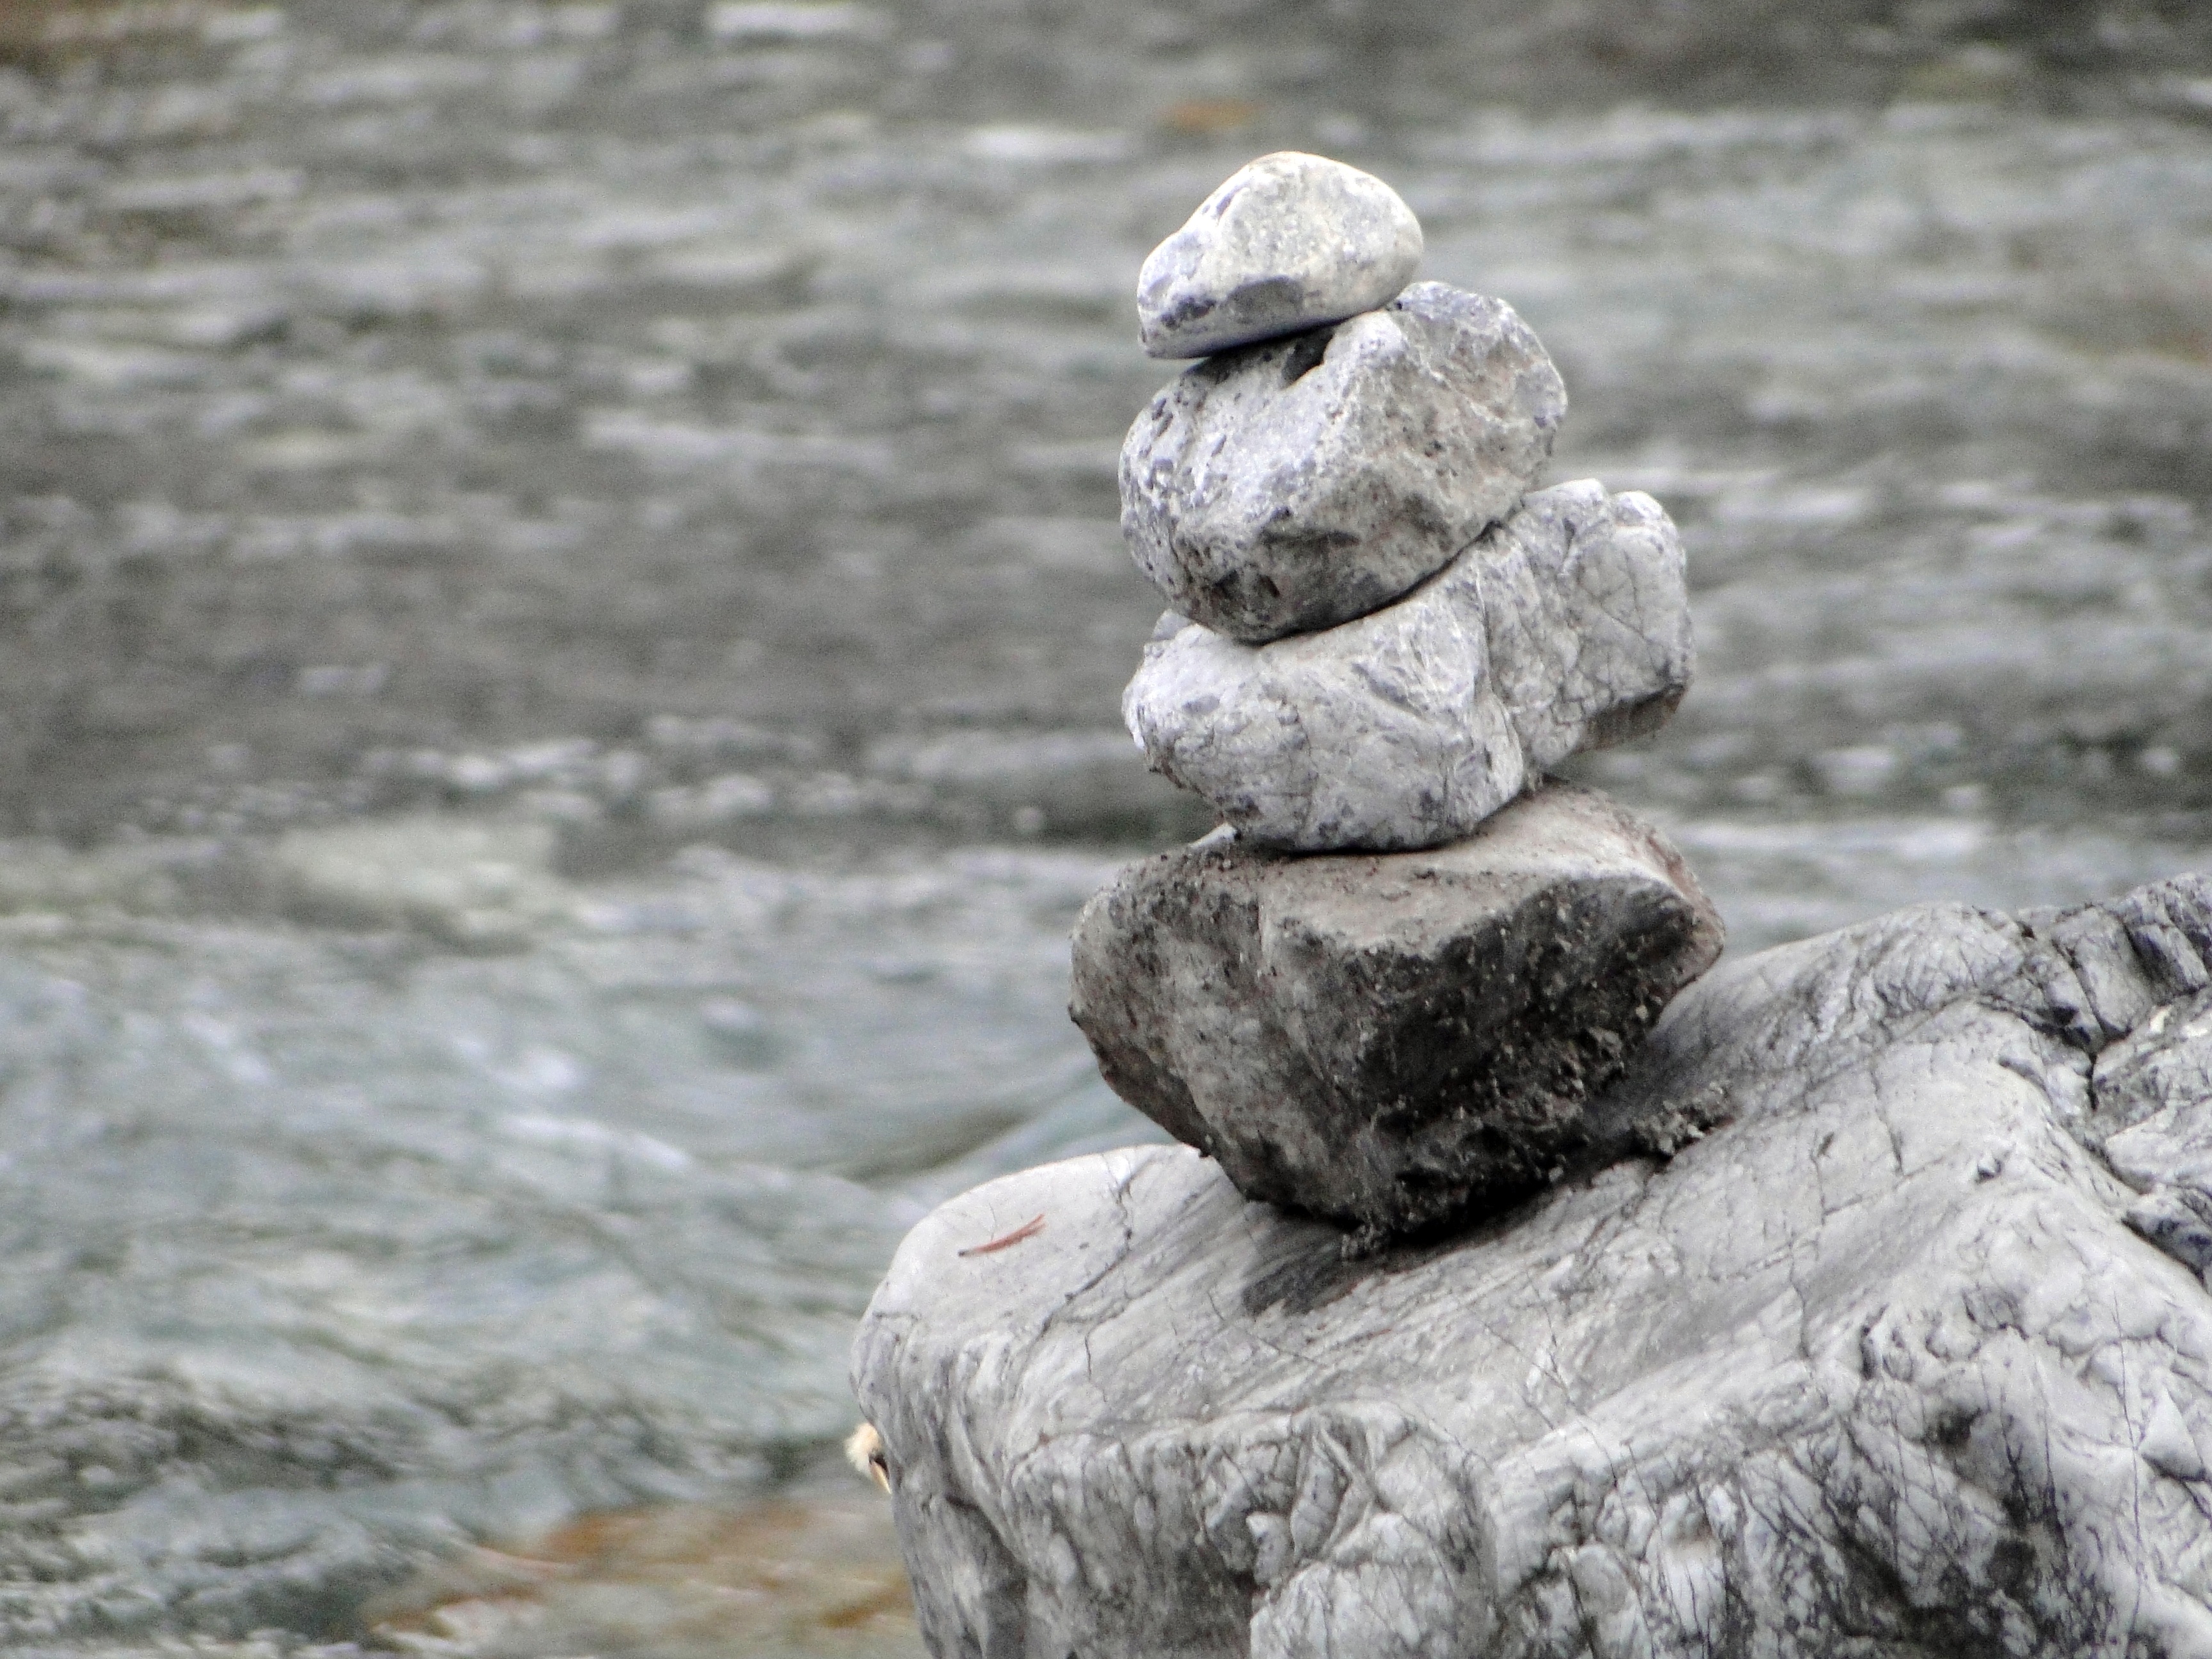
sea, water, sand, rock, snow, winter, hiking, trail, river, hike, mud, balance, lonely, material, stone tower, stones, bank, meditation, mountains, signpost, cairn, mark, bach, turret, shaky, directory, stone art, on the go, waymarks, migratory character, stone towers, each other, stacked together, steinmann, stone turrets, steinmanderl